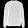
Label: Pullover